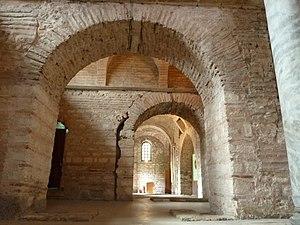
Un parecclésion est un type de chapelle latérale que l’on trouve dans l’architecture des églises byzantines. Apparues dans l’architecture religieuse aux IVᵉ siècle-Vᵉ siècle, ces chapelles pouvaient servir à diverses fins et ne suivaient pas un modèle défini. Entre le Xᵉ siècle et le XIIᵉ siècle, on vit se multiplier leur nombre ; ces chapelles étaient intégrées au plan général de l’église et disposées par paires de façon symétrique. Ce caractère géométrique fut cependant abandonné du XIIIᵉ siècle au XVᵉ siècle, alors que les parekklesia ne furent plus que de larges pièces rattachées aux côtés d’églises existantes. Elles furent souvent utilisées comme chapelles funéraires pour la sépulture des membres d’une famille ou la commémoration de leurs défunts.
L’église Pammakaristos, aussi appelée église de la Theotokos Pammakaristos, est l’une des plus célèbres églises grecques orthodoxes d’Istanbul. Transformée en mosquée en 1591 après la conquête par Mehmet II elle prit alors le nom de mosquée Fethiye. Une partie de celle-ci, le parecclesion, sert aujourd’hui de musée.